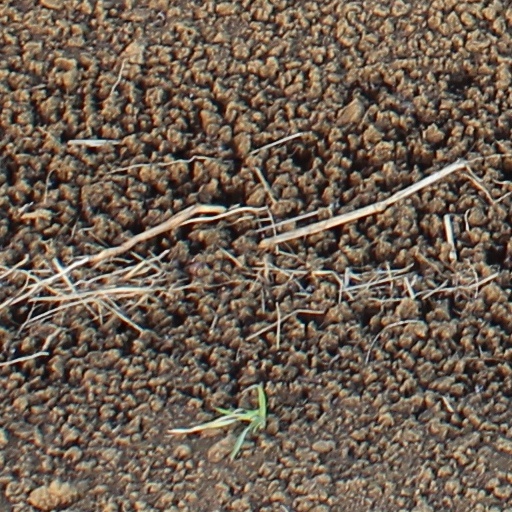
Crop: wheat